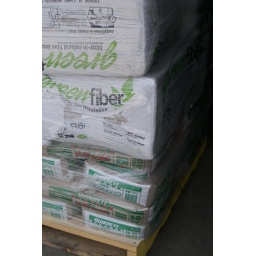
we are increasing our r-rating with a green blow in insulation. the man and machine are starting as we type.